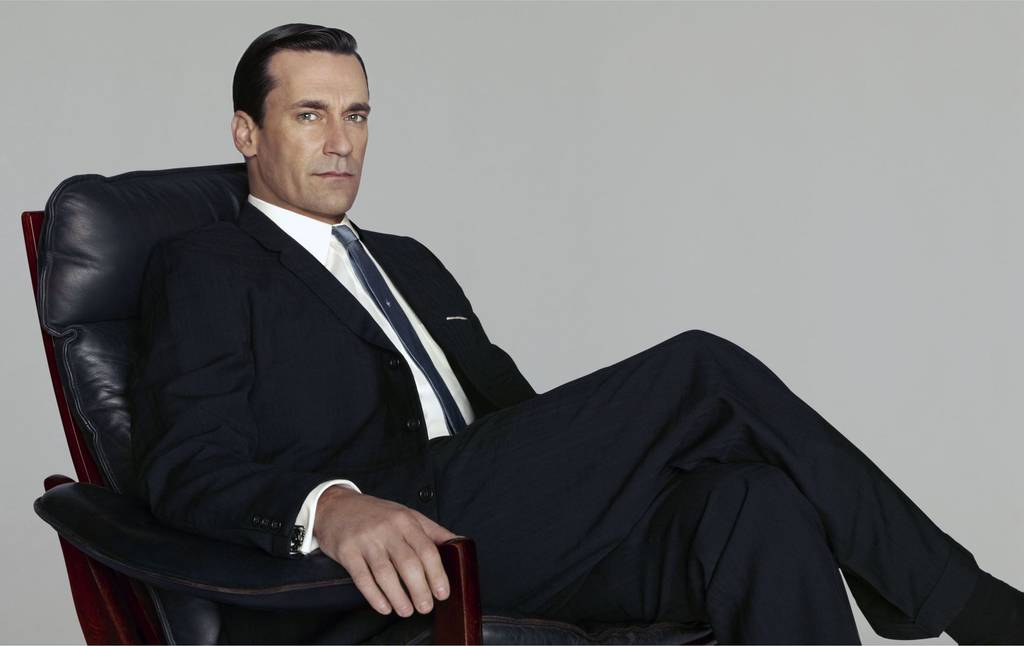
Gender: men